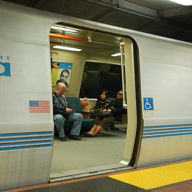
Vehicle type: Trains